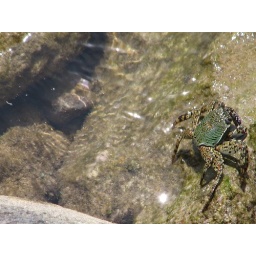
Away from the cities, the water in the Philippines is actually quite clear and beautiful. Taken south of Cebu, the Philippines.